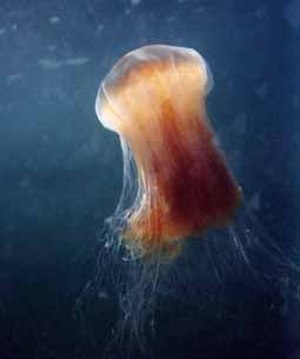
Rød brandmand
Rød brandmand i Østersøen.